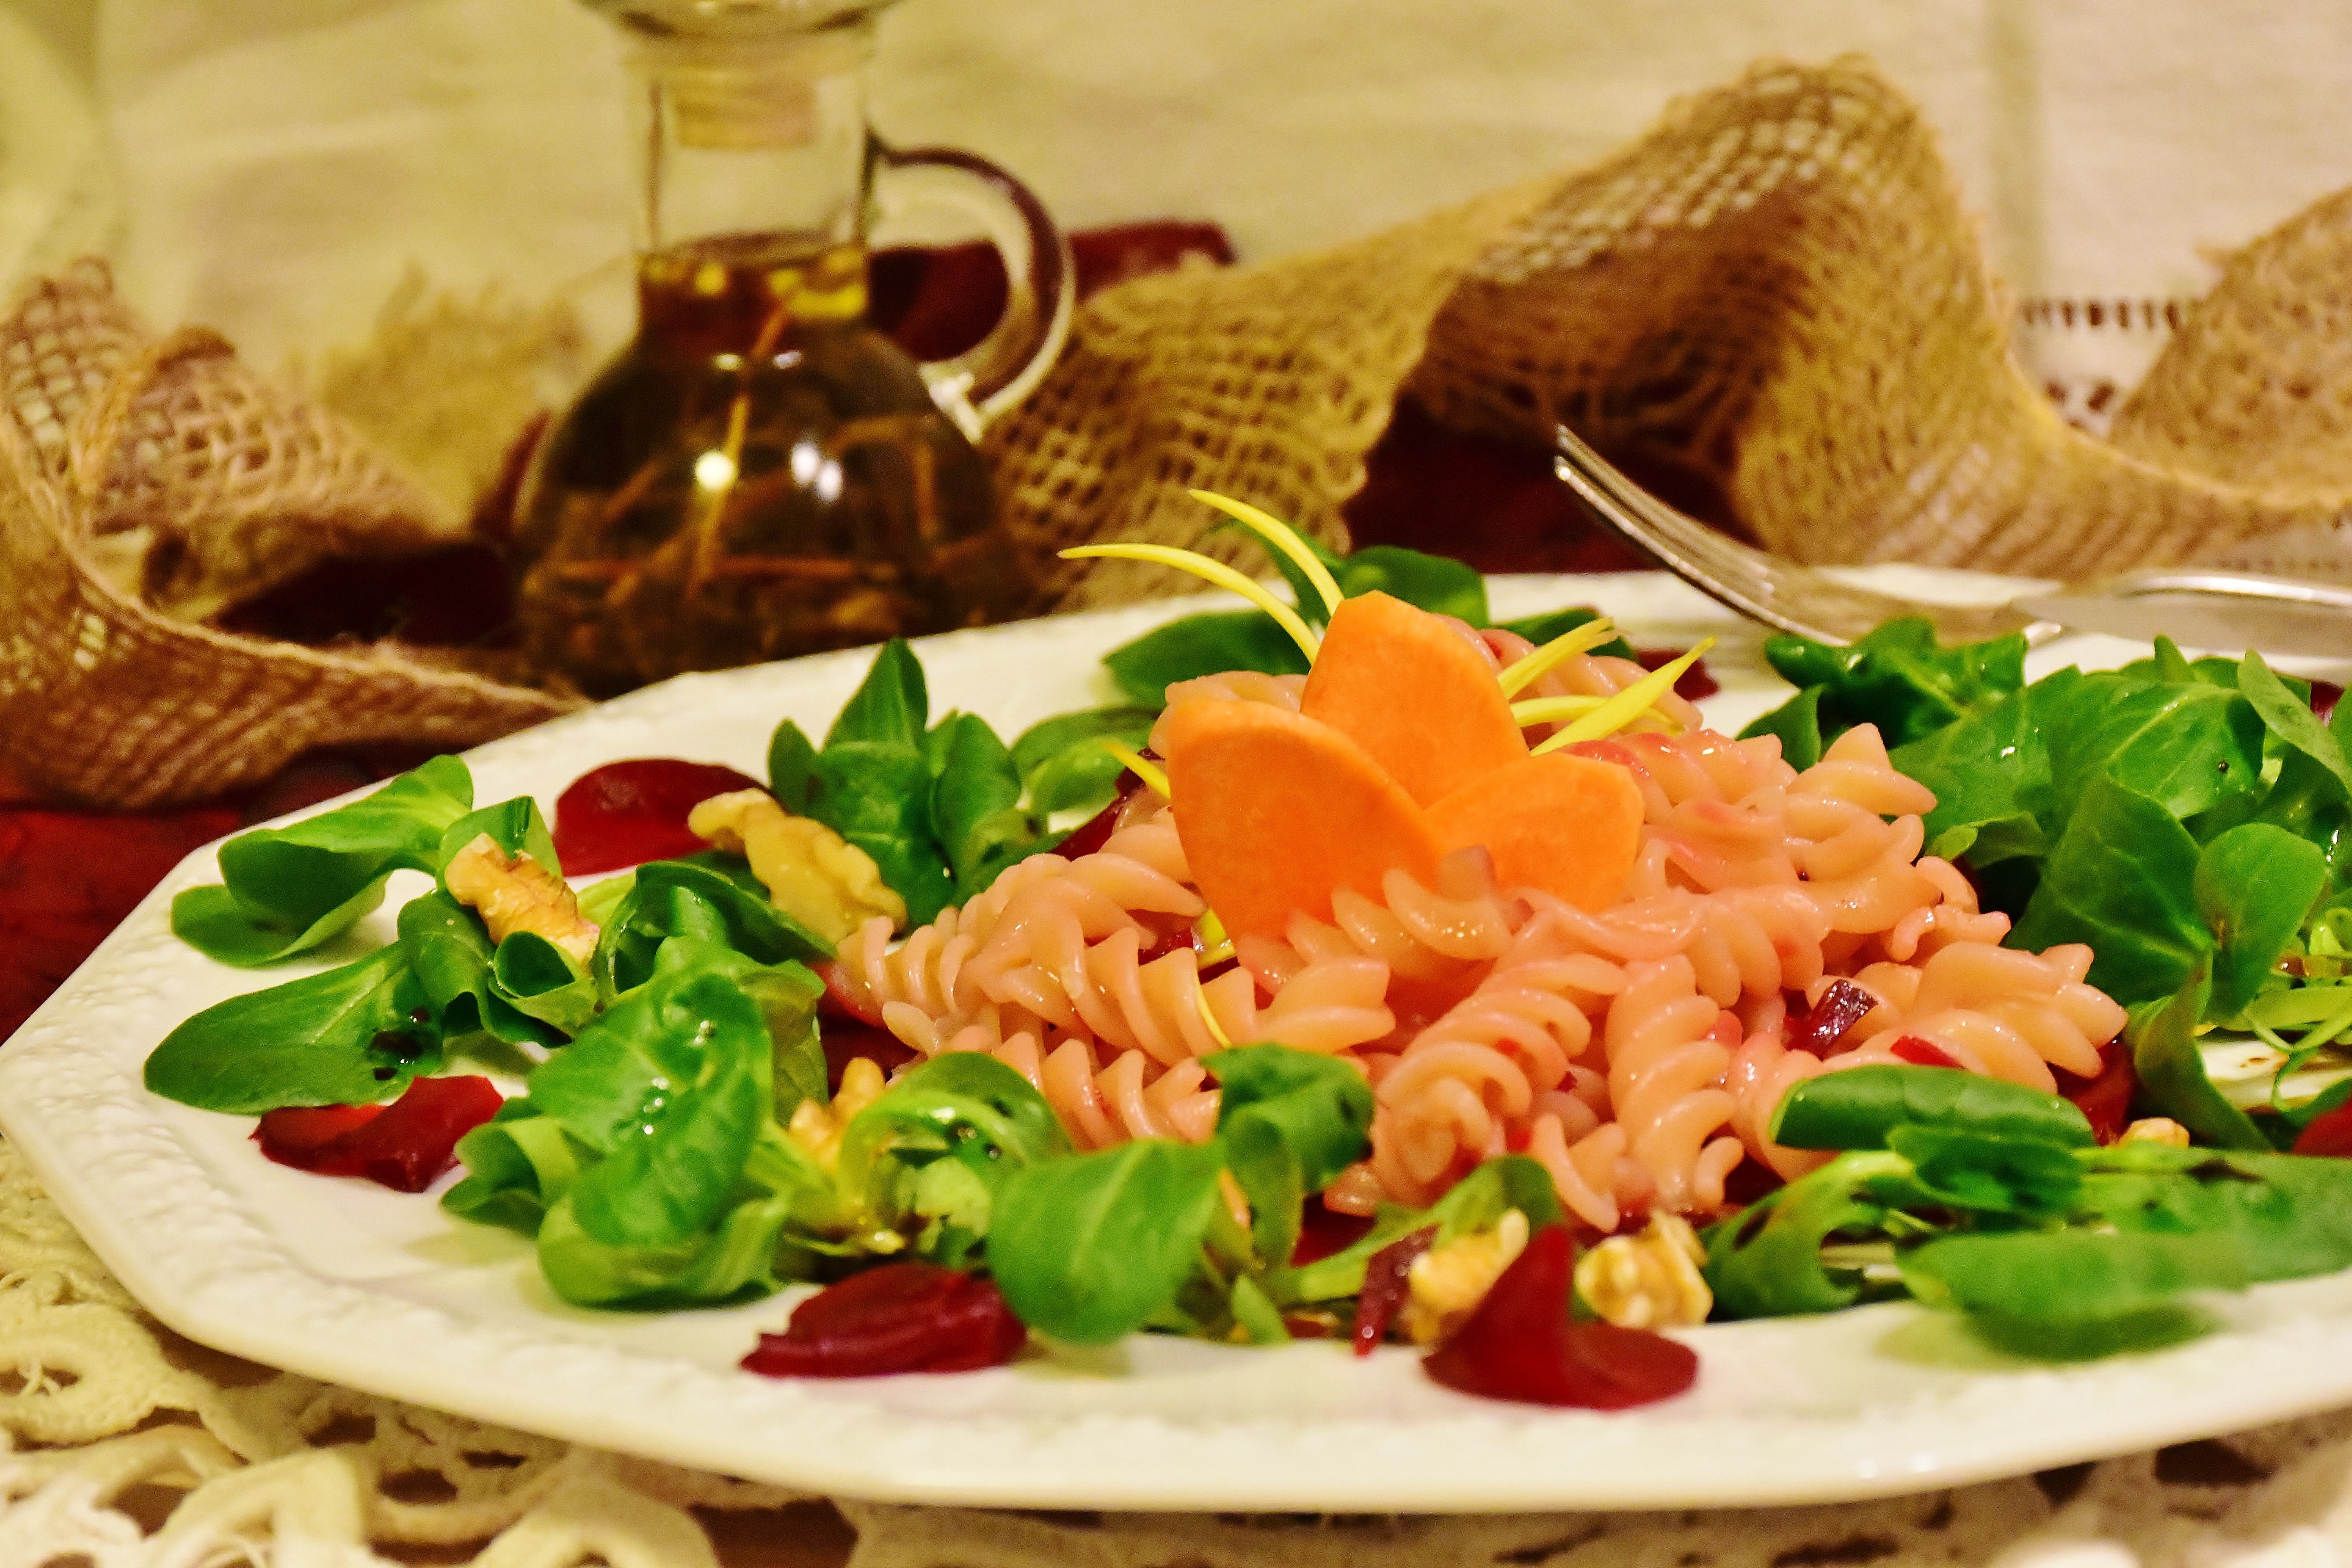
dish, meal, food, salad, green, red, produce, kitchen, healthy, close, eat, cuisine, delicious, cook, noodles, nutrition, vegetarian, oil, beetroot, lambs lettuce, pasta salad, green salad, starter, vitamins, frisch, enjoy, vinegar, dine, meatless, hors d oeuvre